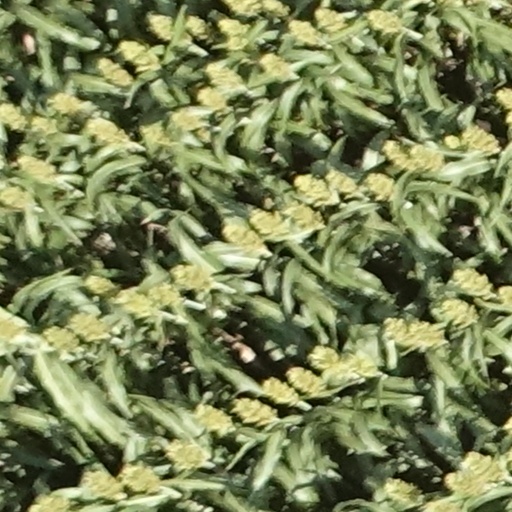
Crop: sorghum